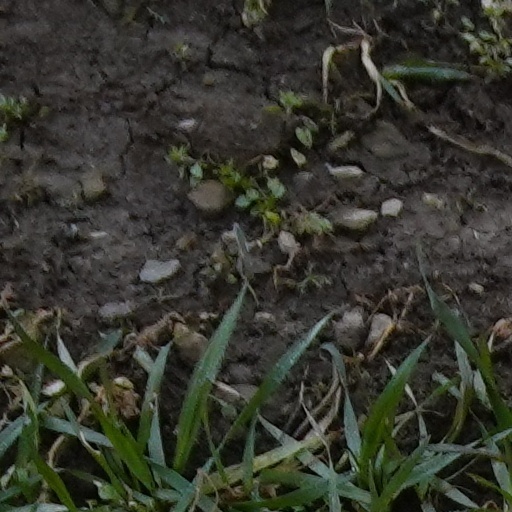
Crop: wheat